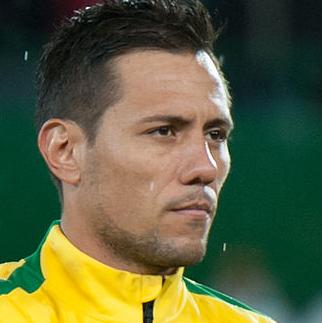
Age: 28